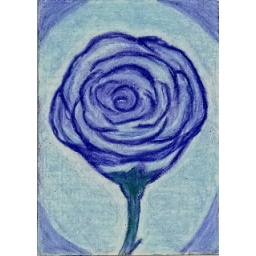
rose in blue